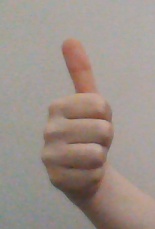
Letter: aleff